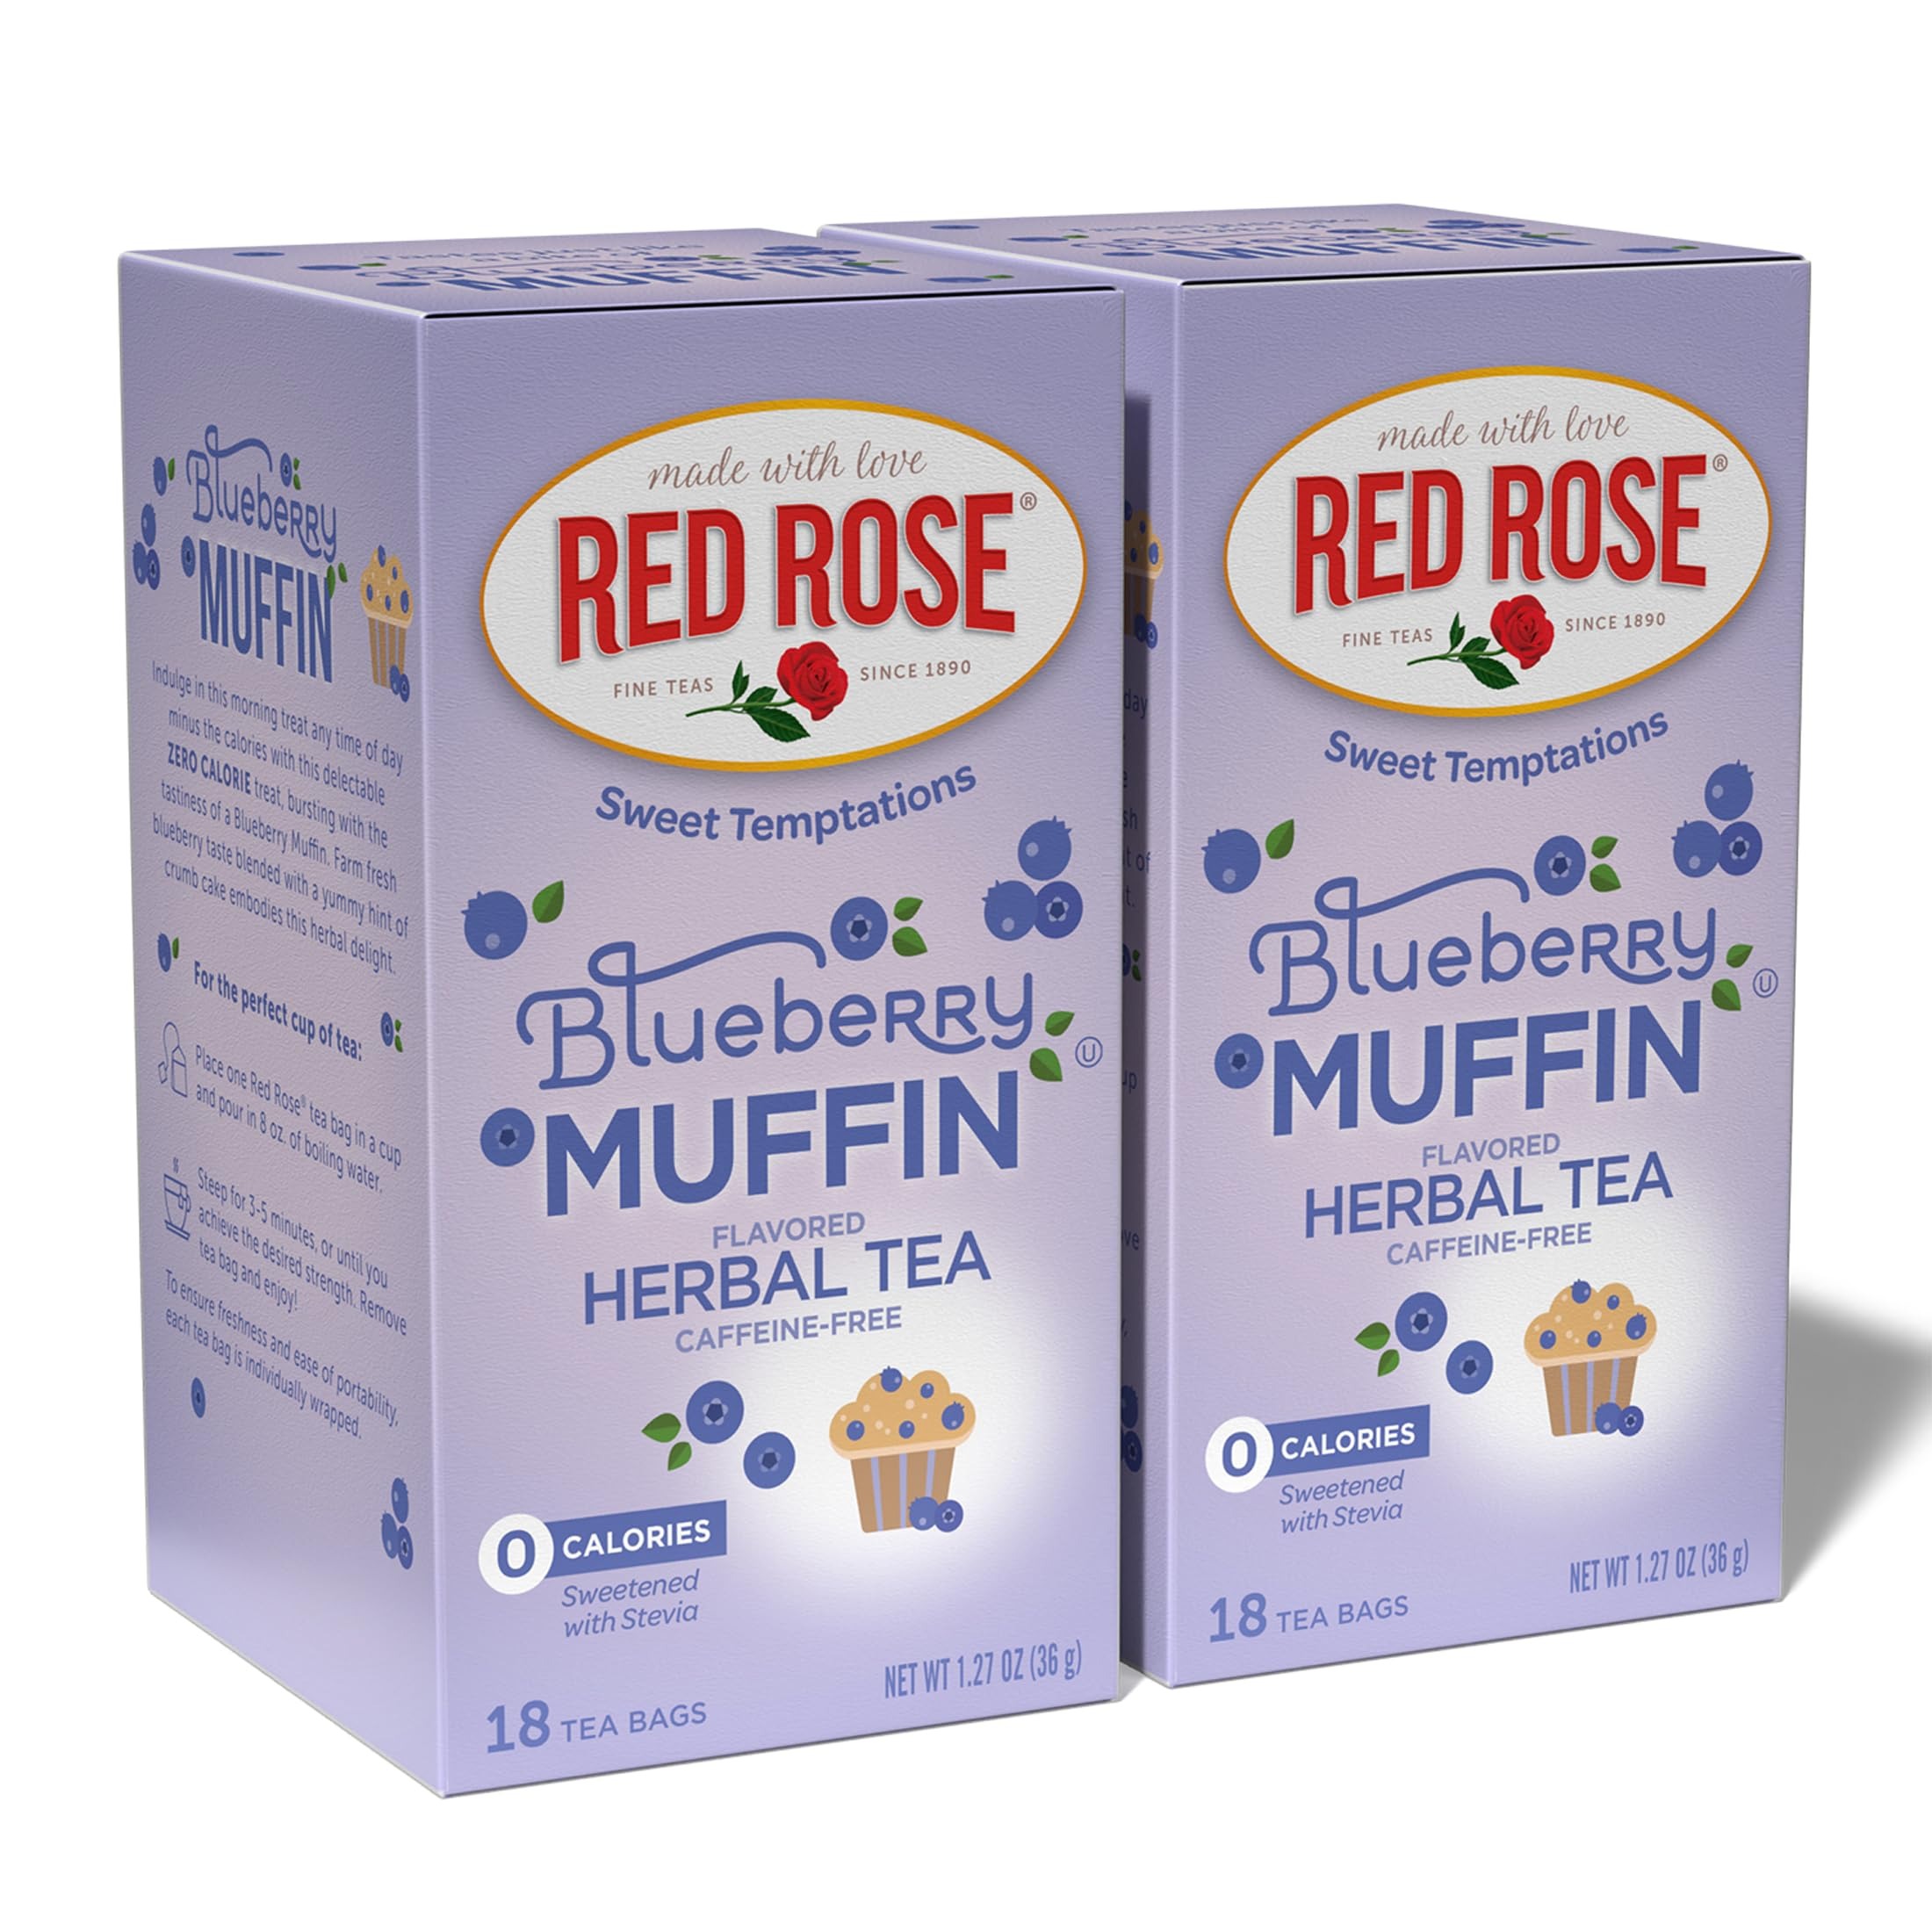
Item Name: Red Rose Sweet Temptations Dessert Tea Blueberry Muffin, Zero Carbs, Zero Sugar Bursting with Flavor Caffeine-Free Delicious Beverage Herbal Tea, 18 Count Pack of 2 Fruit Naturally Flavored Herbal Tea
Bullet Point 1: DESSERT TEA: Dessert tea is a tea blend that tastes like your favorite desserts. Our tea set includes 2 blueberry muffin flavor boxes with 18 individually wrapped tea bags
Bullet Point 2: ZERO SUGAR, ZERO CALORIES: Our lightly sweetened herbal teas are made with natural stevia. Bursting with flavor, our naturally flavored Sweet Temptations teas are deliciously rich and contain zero calories, the definition of guilt-free indulgence! Enjoy the full assortment of flavors.
Bullet Point 3: STEEPING INSTRUCTIONS: Place a dessert tea bag in boiling water and wait for 3-5 minutes or until desired strength. Then simply sip on your dessert tea with no regrets. Enjoy a cup of our delicious herbal tea while curbing your sweet tooth craving.
Bullet Point 4: MADE WITH LOVE: Enjoy your cake and sip it too. A relaxing hot cup of Red Rose Tea is a timeless tradition and we have the perfect dessert tea for every occasion. Our gluten-free tea collection can even make it on your keto roster.
Bullet Point 5: BREWING YOUR TEA – Enjoy our dessert tea without having to worry about the ingredients. Our tea bags include herbal teas bursting with the tastiness of a Blueberry Muffin. Farm fresh blueberry taste blended with a yummy hint of crumb cake embodies this herbal delight.
Value: 36.0
Unit: Count

Price: 12.99